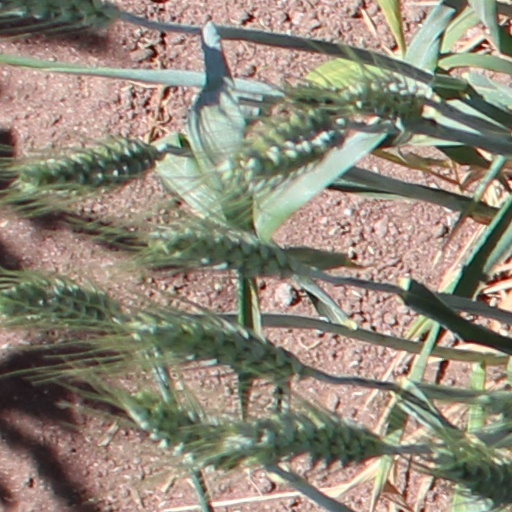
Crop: wheat